Guerra dos Sexos (2012 TV series)

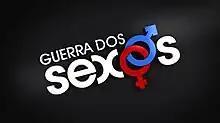

Guerra dos Sexos (Fight or Love?) is a Brazilian telenovela produced and aired by TV Globo, from 1 October 2012 to 26 April 2013, replacing "Cheias de Charme" and later replaced by "Sangue Bom". It is written by Silvio de Abreu and directed by Jorge Fernando.